Panday (character)

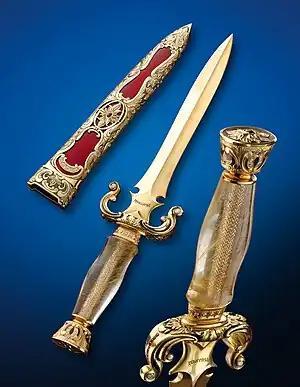
A Buster Warenski dagger that bears resemblance to Panday's "balaraw"

The common story line for the Panday indicates that Flavio is a noble blacksmith and then one day a meteorite falls from the sky. He forges its ore into a dagger ("balaraw" in Filipino), which magically turns into a sword when he raises it and points to the sky. He uses this sword to fight evil forces who are oppressing his hometown.